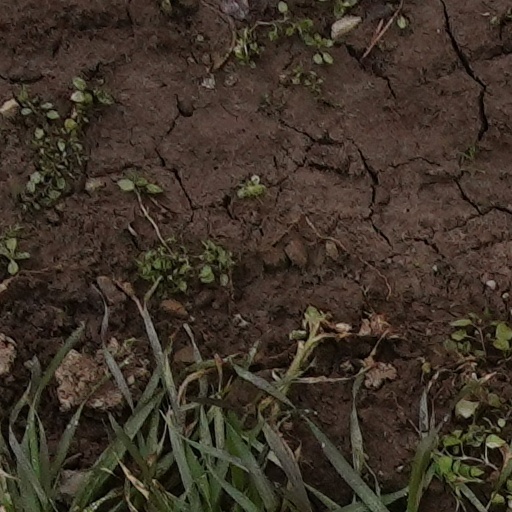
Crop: wheat